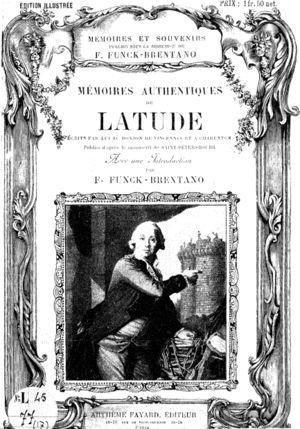
Jean Henry, dit Danry, dit Masers de Latude, né le 23 mars 1725 à Montagnac et mort le 1ᵉʳ janvier 1805 à Paris, est un prisonnier français, célèbre par ses nombreuses évasions, qui a publié en 1787 des Mémoires, remplis d’inexactitudes et d’exagérations, qui connurent un grand succès pendant la Révolution.